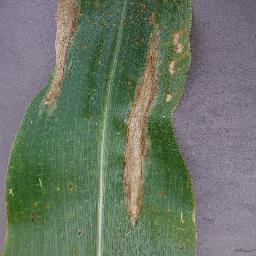
Label: Corn___Northern_Leaf_Blight